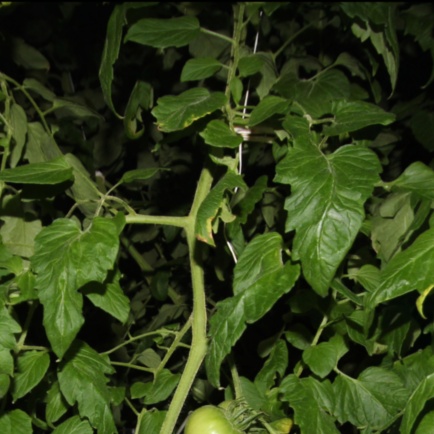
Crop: tomato